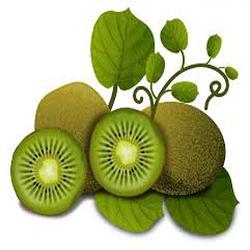
Label: Kiwi